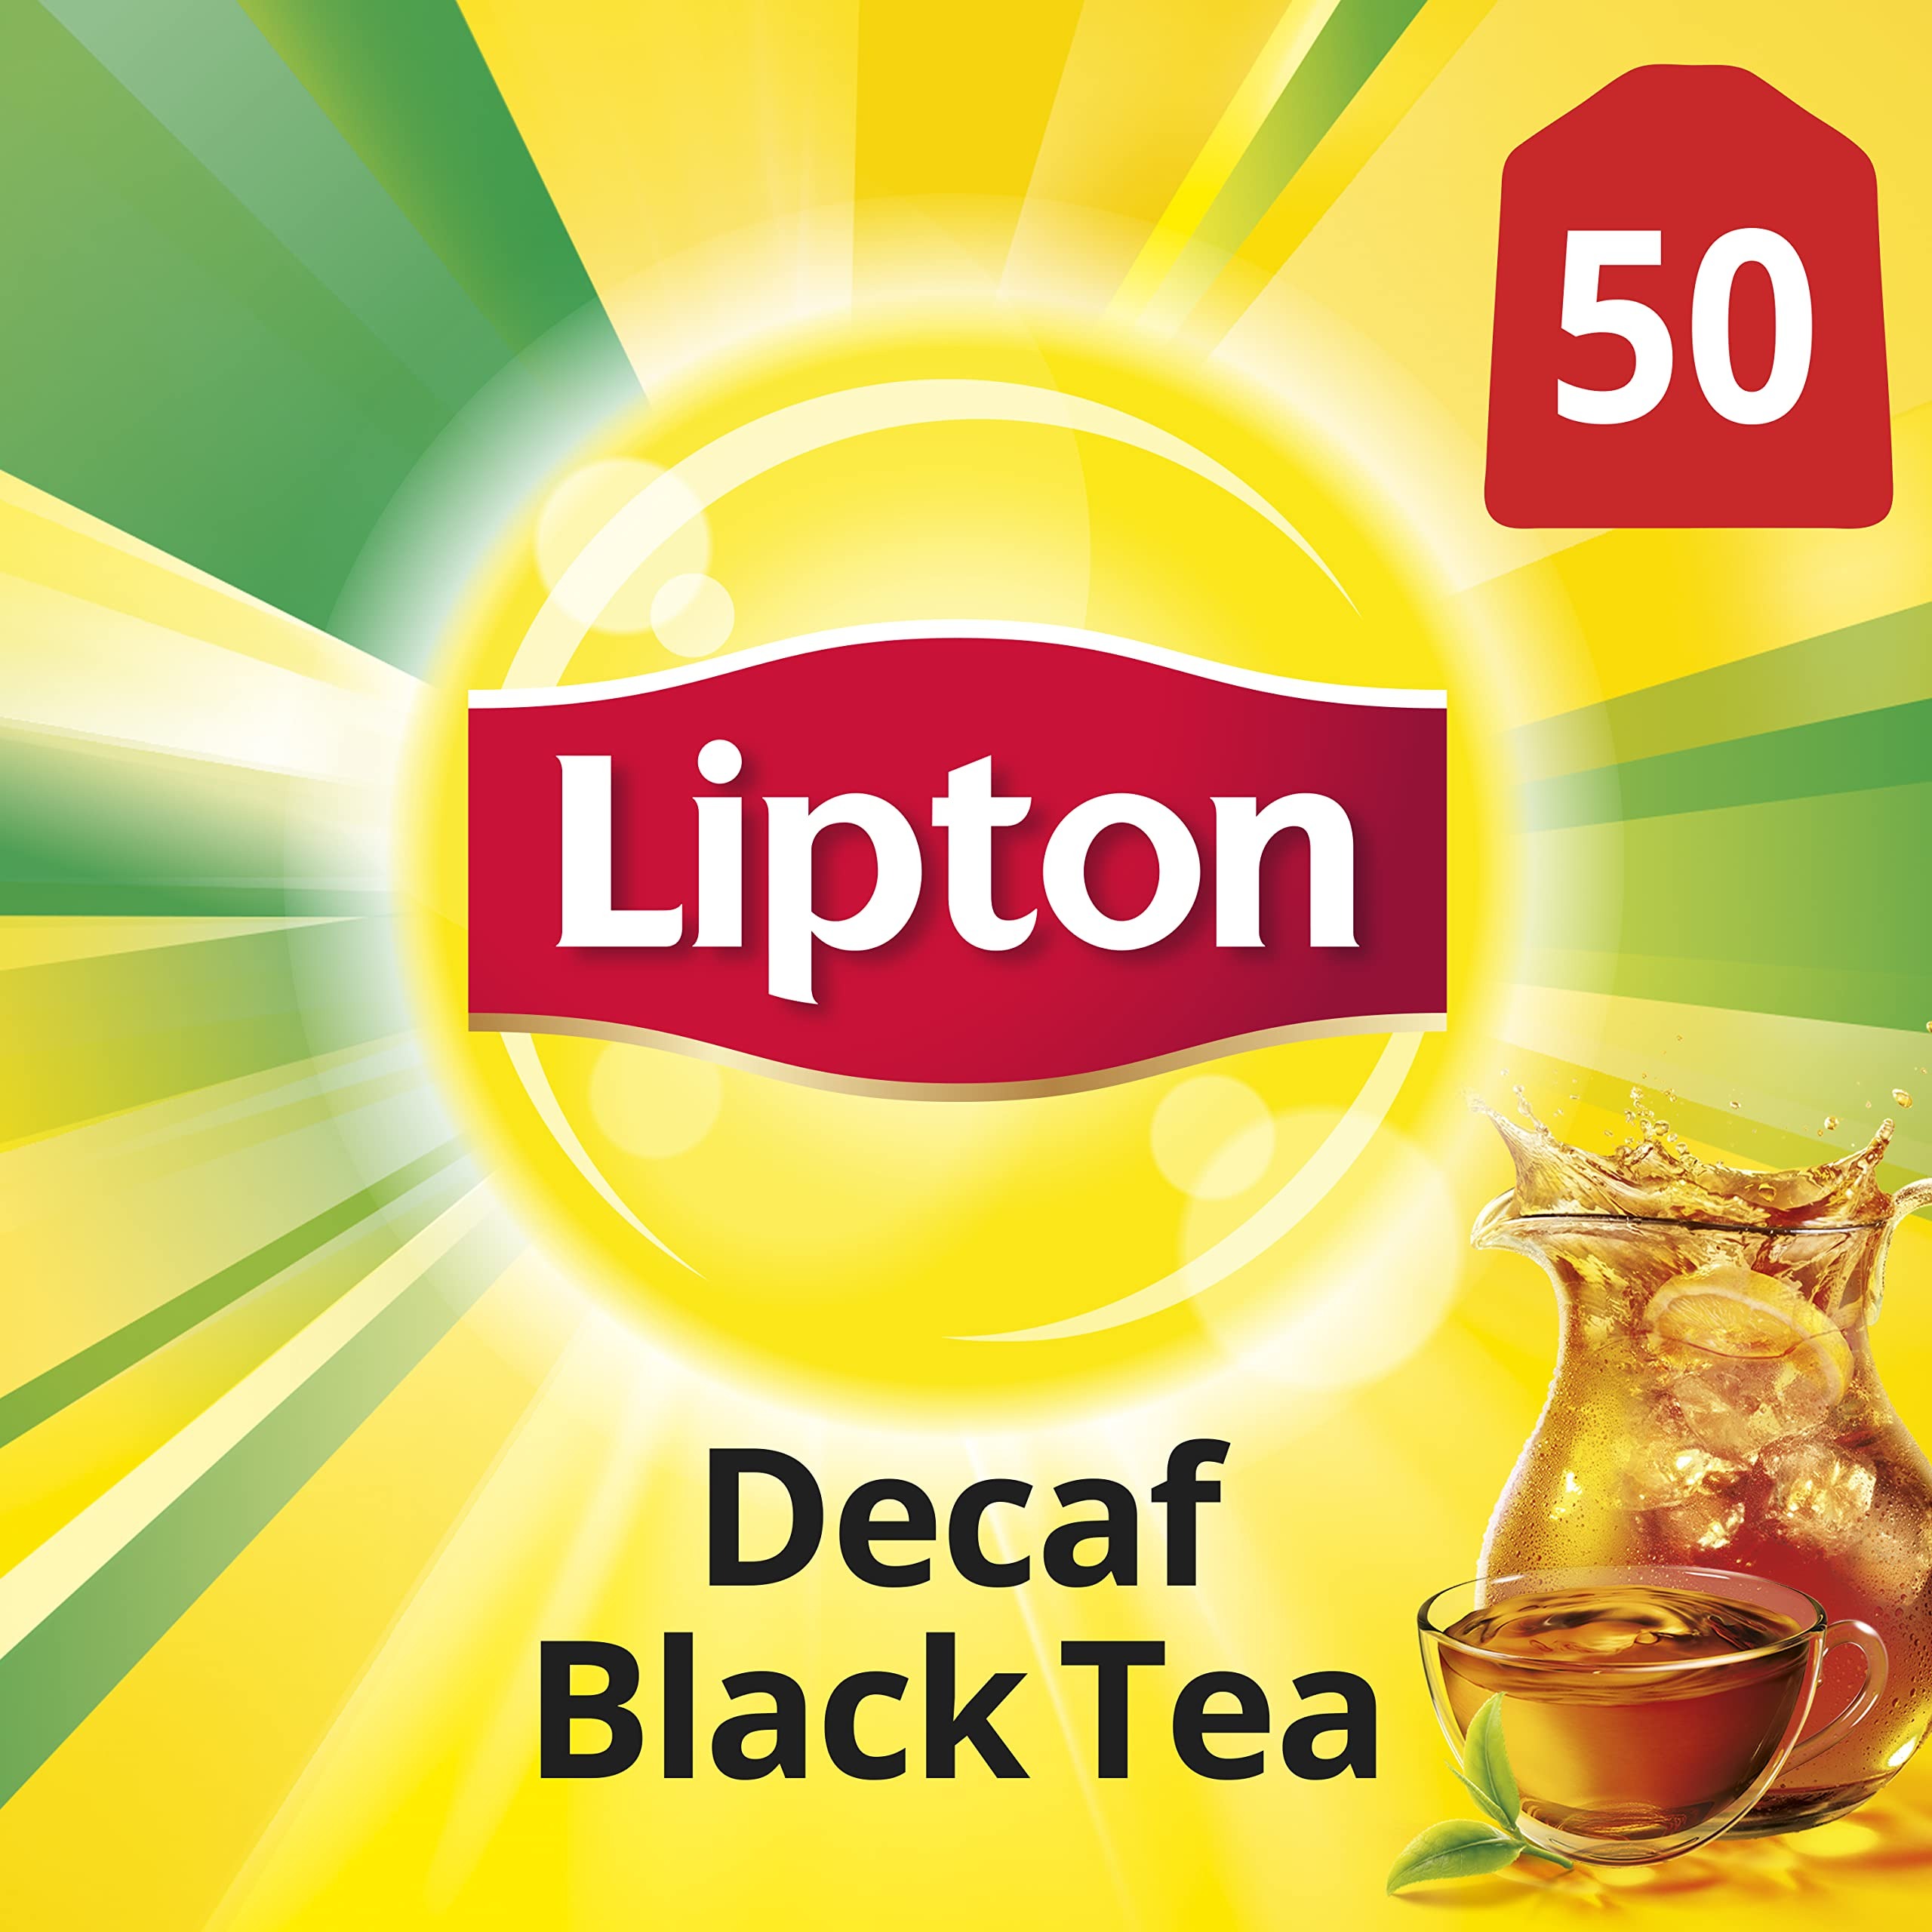
Item Name: Lipton Black Tea Bags Decaffeinated 50 ct
Bullet Point 1: Lipton Black Tea Bags have a rich taste, intense color and invigorating aroma
Bullet Point 2: Carefully selected and fresh-pressed tea leaves, capture as much natural tea taste as possible
Bullet Point 3: Sturdy, secure lock-box for easy storage, and wrapped Stay Fresh tea trays to help preserve great tea taste and aroma
Bullet Point 4: Enjoy Lipton Tea either hot or iced
Bullet Point 5: Caffeine-Free
Value: 50.0
Unit: Count

Price: 5.19